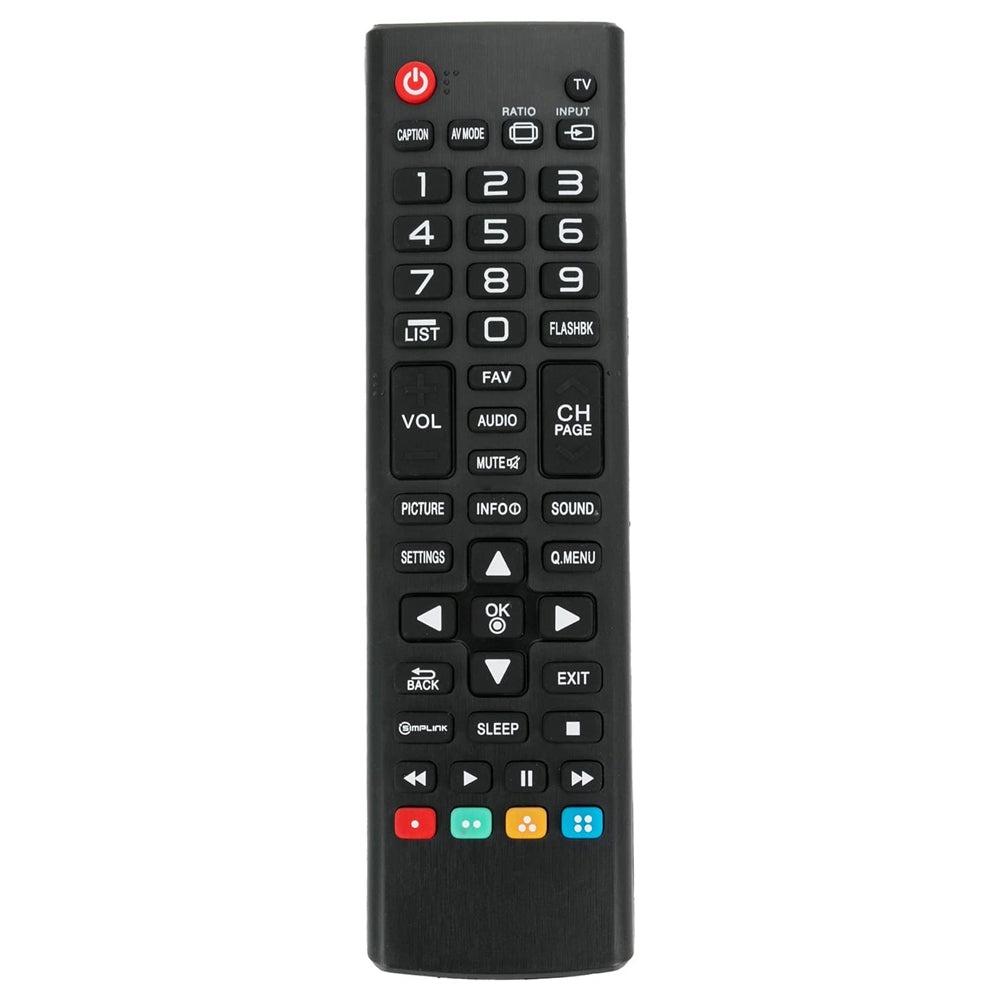
LG 50PA450T-ZF Replacement TV Remote Control
This remote will replace your lost remote or provide you with an extra remote. The remote comes with a 30 day money back guarantee and a 1 year free replacement warranty. The remote includes Free Shipping via USPS First Class Mail.
Brand: NBD
Category: Electronics > Electronics Accessories > Remote Controls